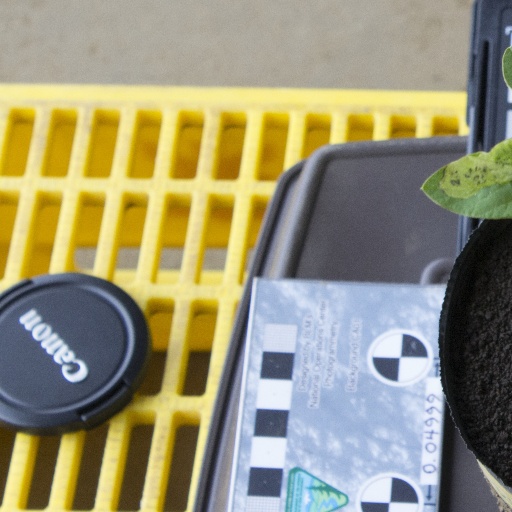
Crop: soybean